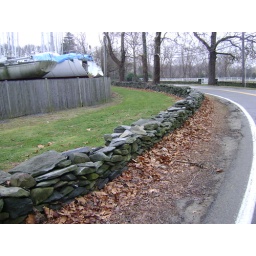
When you have stones make a wall of course. These are popular in Rhode Island and Connecticut